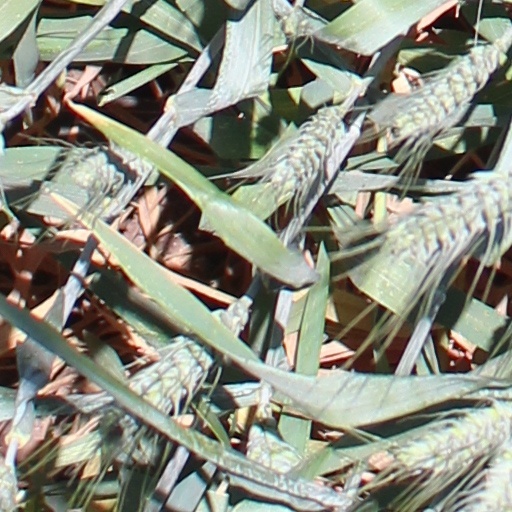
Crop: wheat